Temple menorah

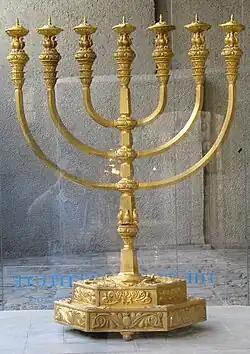
A reconstruction of the menorah of the Temple in Jerusalem, manufactured by the Temple Institute.

The menorah from the Second Temple was carried to Rome after the destruction of Jerusalem in 70 CE at the height of the First Jewish–Roman War. Its fate is recorded by Josephus, who states that it was brought to Rome and carried along during the triumph of Vespasian and Titus. The bas relief on the Arch of Titus in Rome depicts a scene of Roman soldiers carrying away the spoils of the Second Temple, including the menorah.